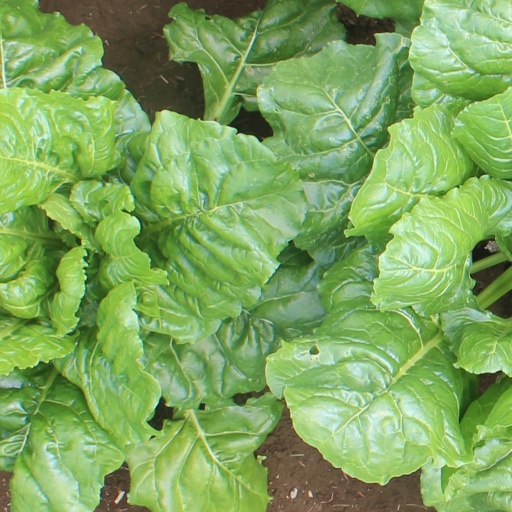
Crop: sugar beet